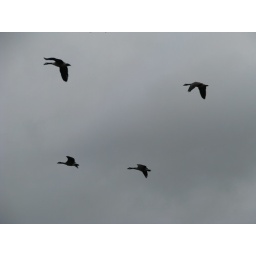
geese flying by against a rainy sky